What a Crazy World

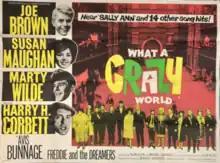
Theatrical release quad poster

What a Crazy World is a 1963 film directed by Michael Carreras, co-written by Carreras and Alan Klein and based on the latter's stage play. The pop musical features various late 1950s and early 1960s musical performers such as Joe Brown, Marty Wilde, and Susan Maughan, and also includes an appearance by Freddie and the Dreamers, with Klein playing a minor role as a comrade of Brown's and Wilde's characters.